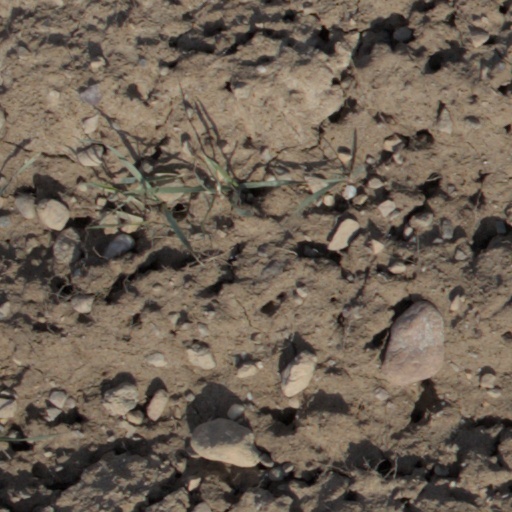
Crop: wheat